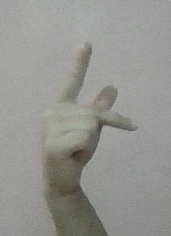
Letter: dha